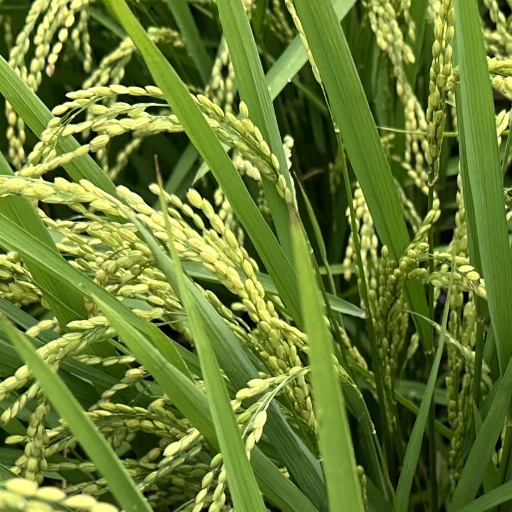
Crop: rice